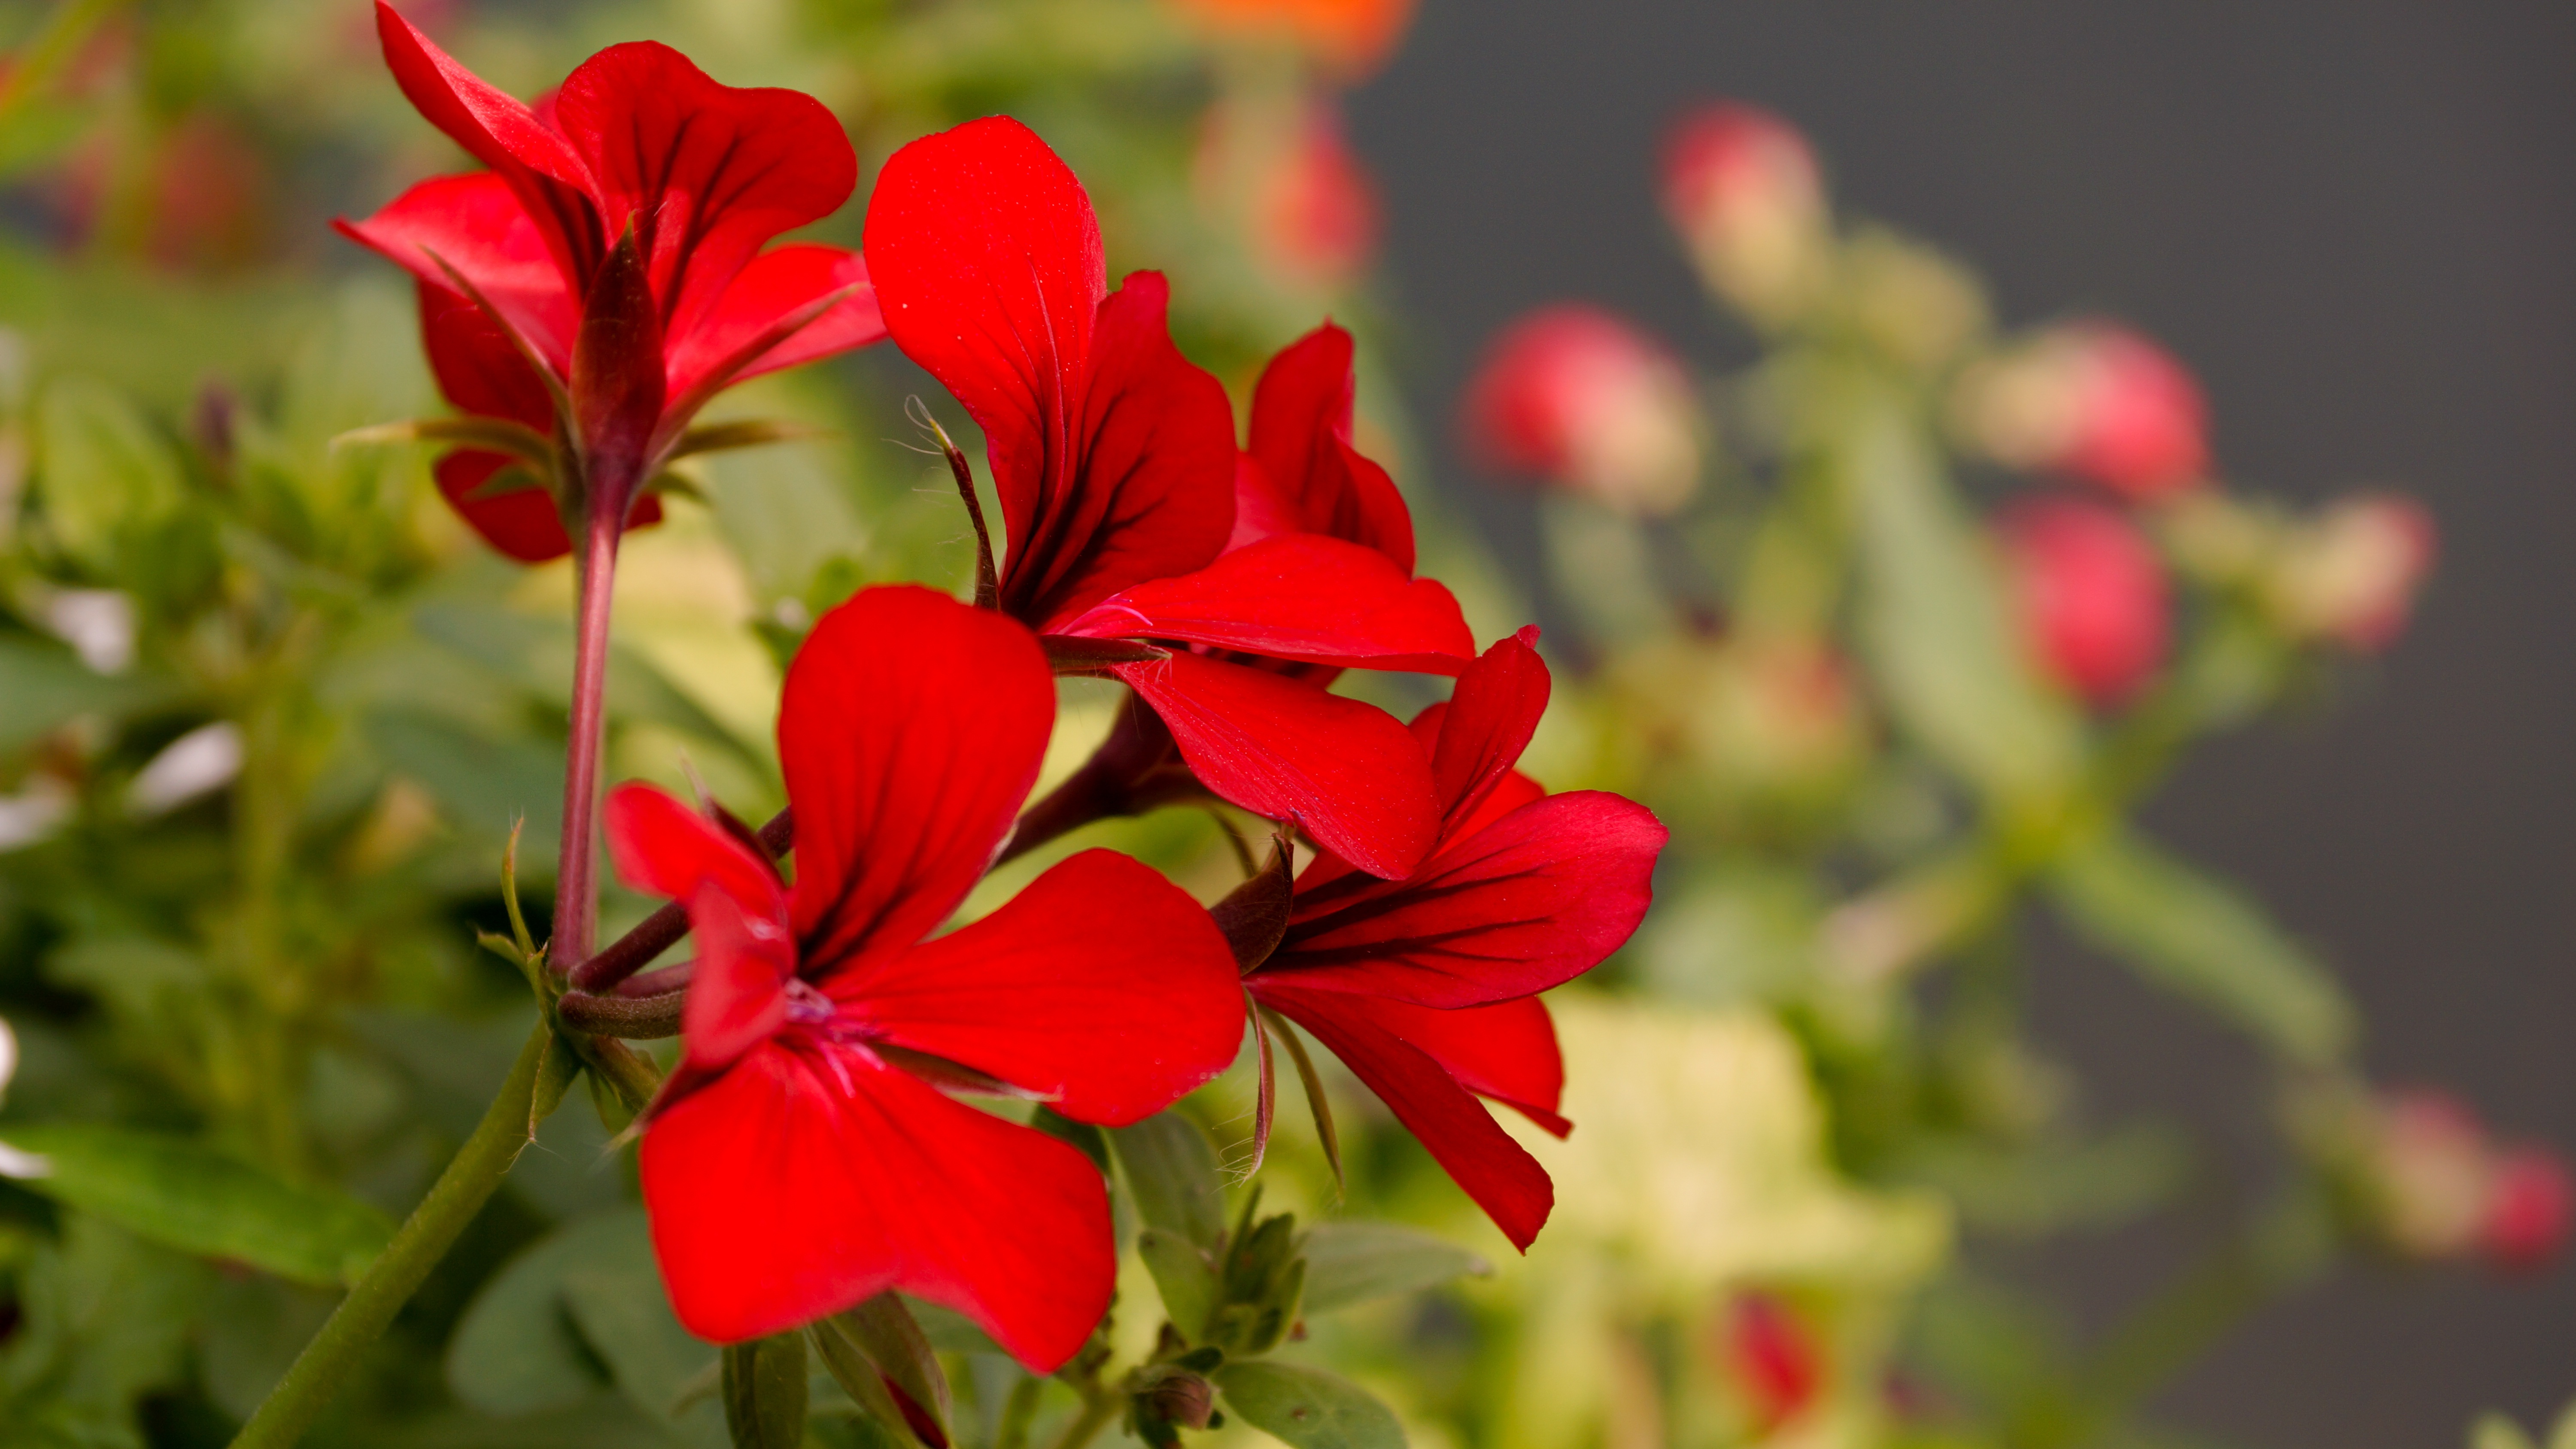
blossom, plant, leaf, flower, petal, bloom, red, botany, garden, flora, wildflower, close up, geranium, gardening, shrub, pelargonium, macro photography, flowering plant, plant stem, land plant